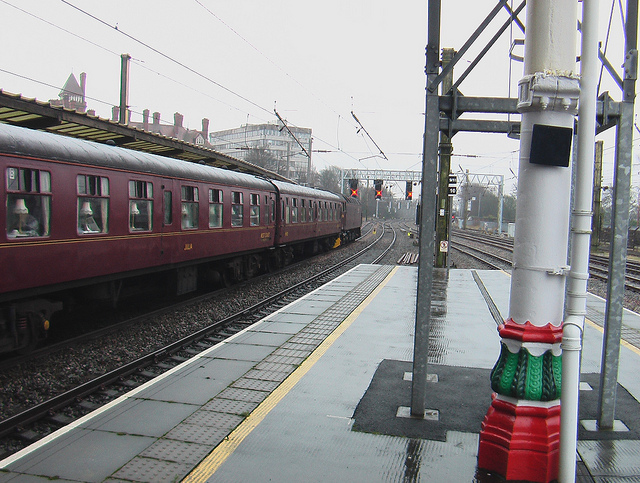
There is a red train at this station on the opposite side

T train rounds the corner near a train stop.

Train from the platform of the station looking down the tracks.

A train that is passing through a stop.

A train is near the train station on an overcast day.